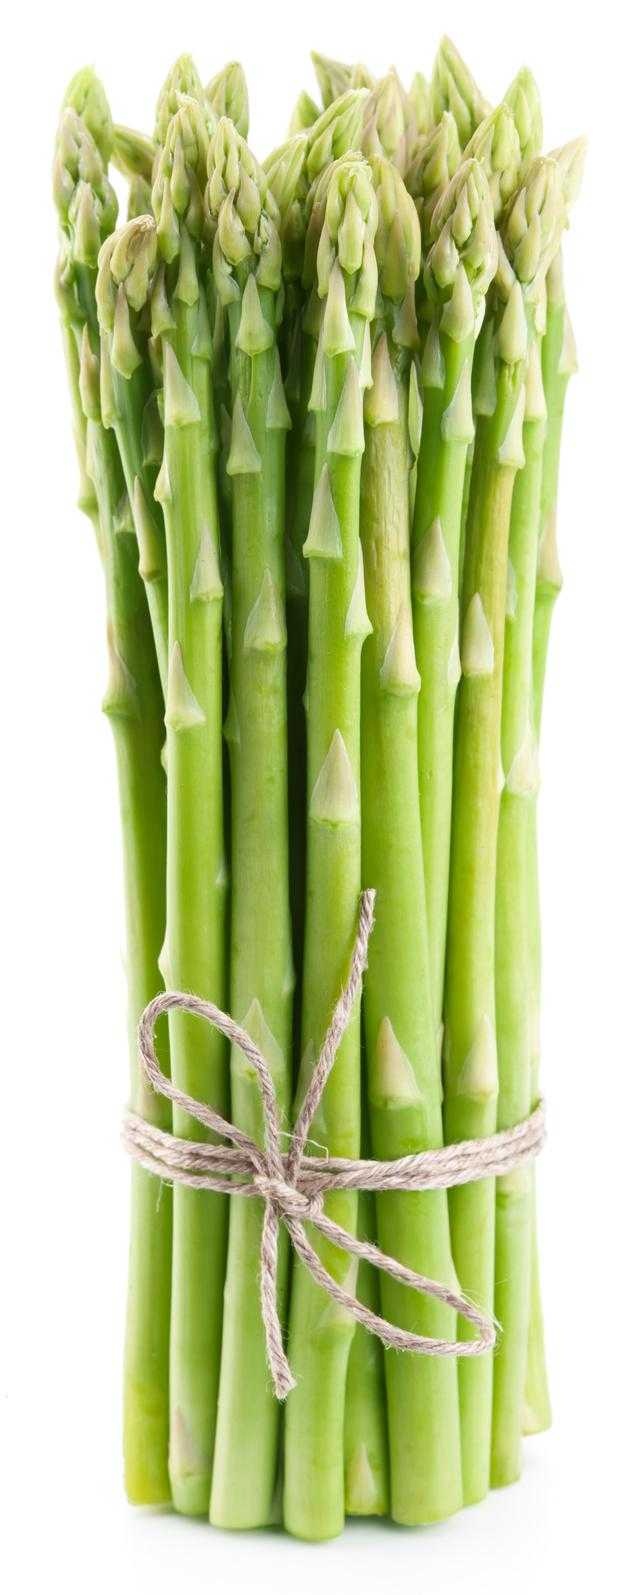
Label: asparagus